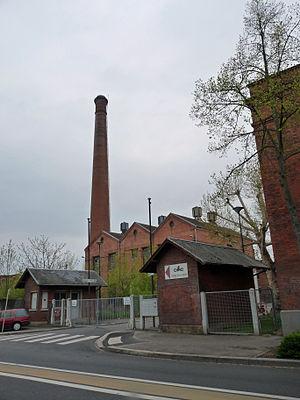
Mulhouse (Haut-Rhin)
Dollfus-Mieg et Compagnie, est une entreprise textile alsacienne créée à Mulhouse en 1746 par Jean-Henri Dollfus. Elle fut au cours du XXᵉ siècle l'un des plus grands groupes de textile et industriel européens. Elle fut propriétaire puis actionnaire des mines de charbon de Ronchamp.